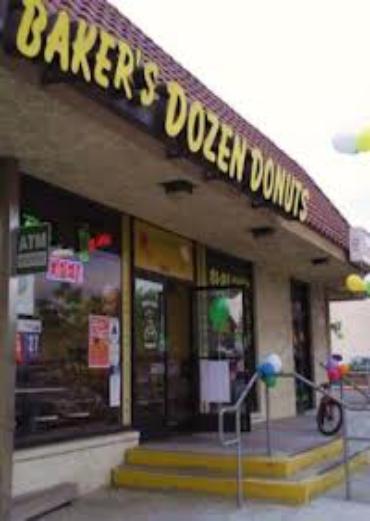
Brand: Baker's Dozen Donuts
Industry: Food